Arica

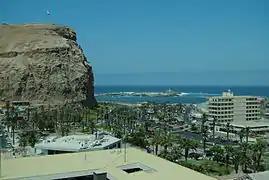
The morro de Arica is one of the major attractions in the city

According to the 2017 census by the National Statistics Institute, Arica spans an area of and has 222,619 inhabitants (110,115 men and 112,504 women). The population grew by 20% (37,351 people) between the 2002 and 2017 censuses. Arica is home to 97.7% of the total population of the region.